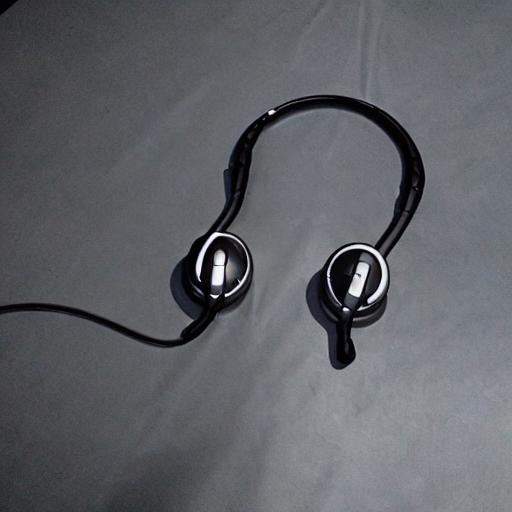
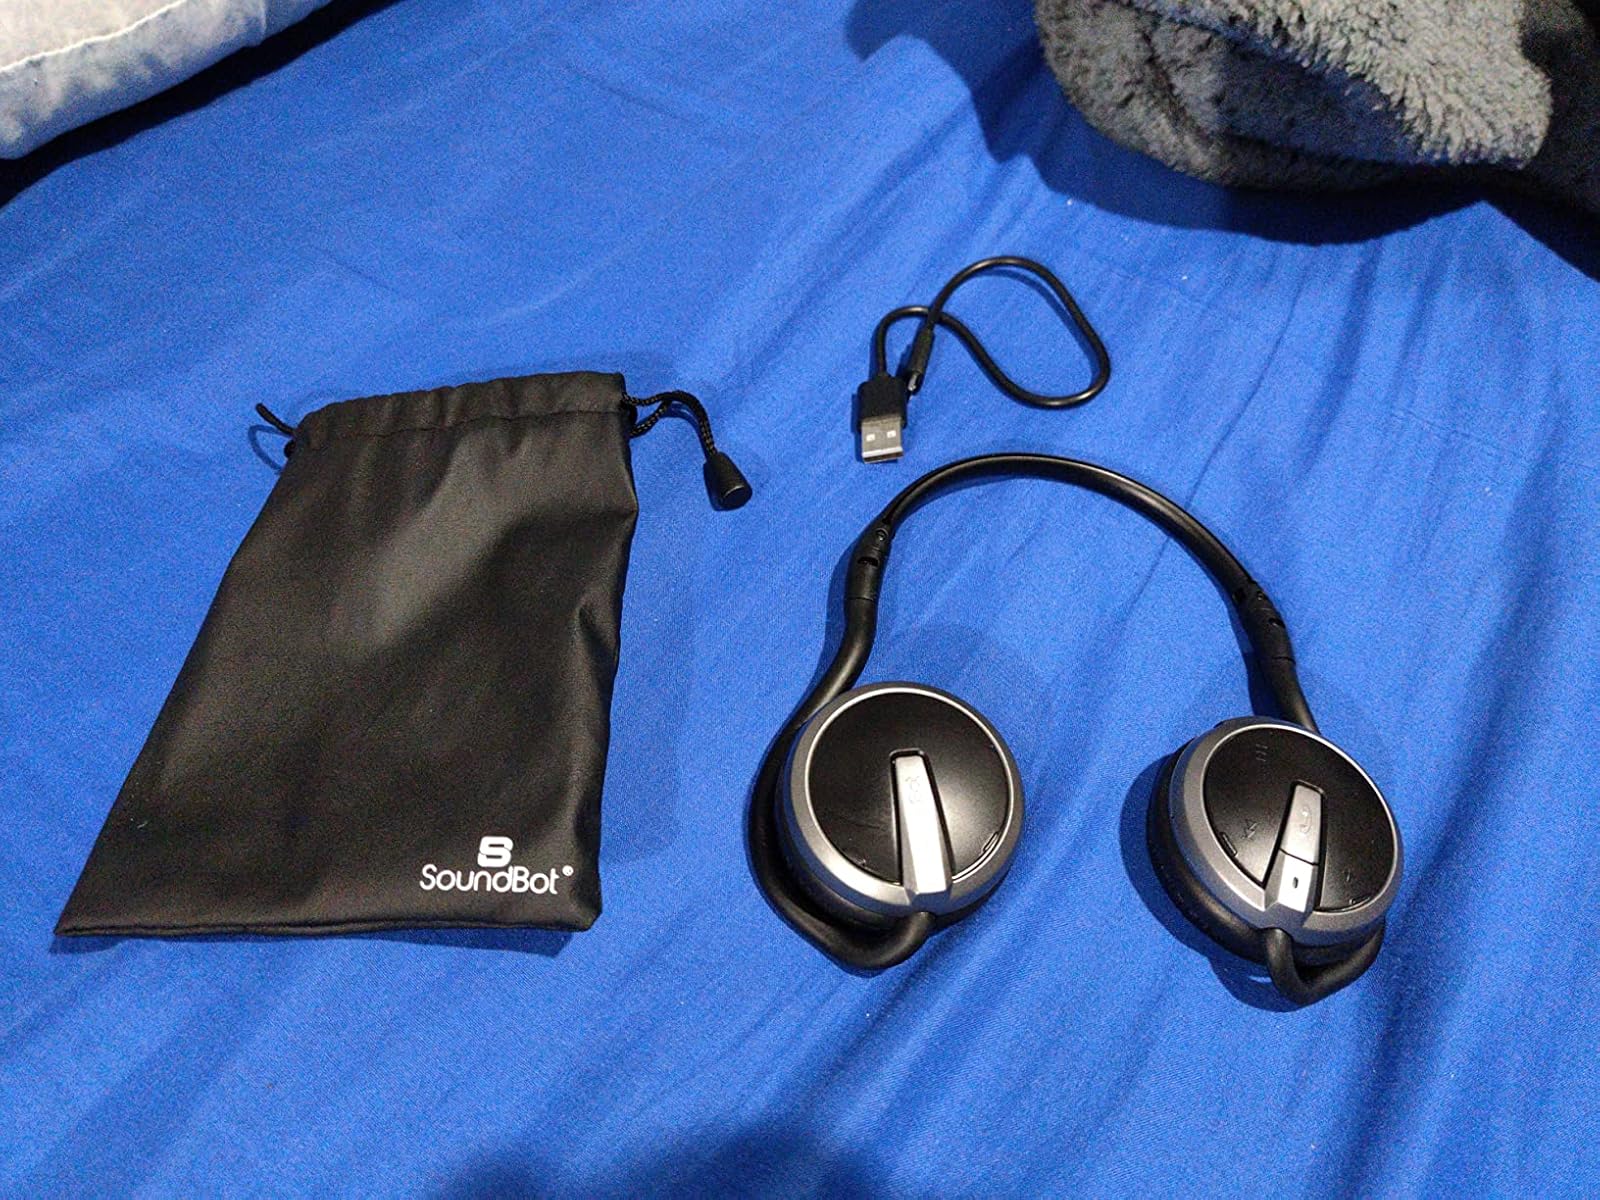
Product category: headphones
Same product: no